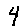
Label: 4